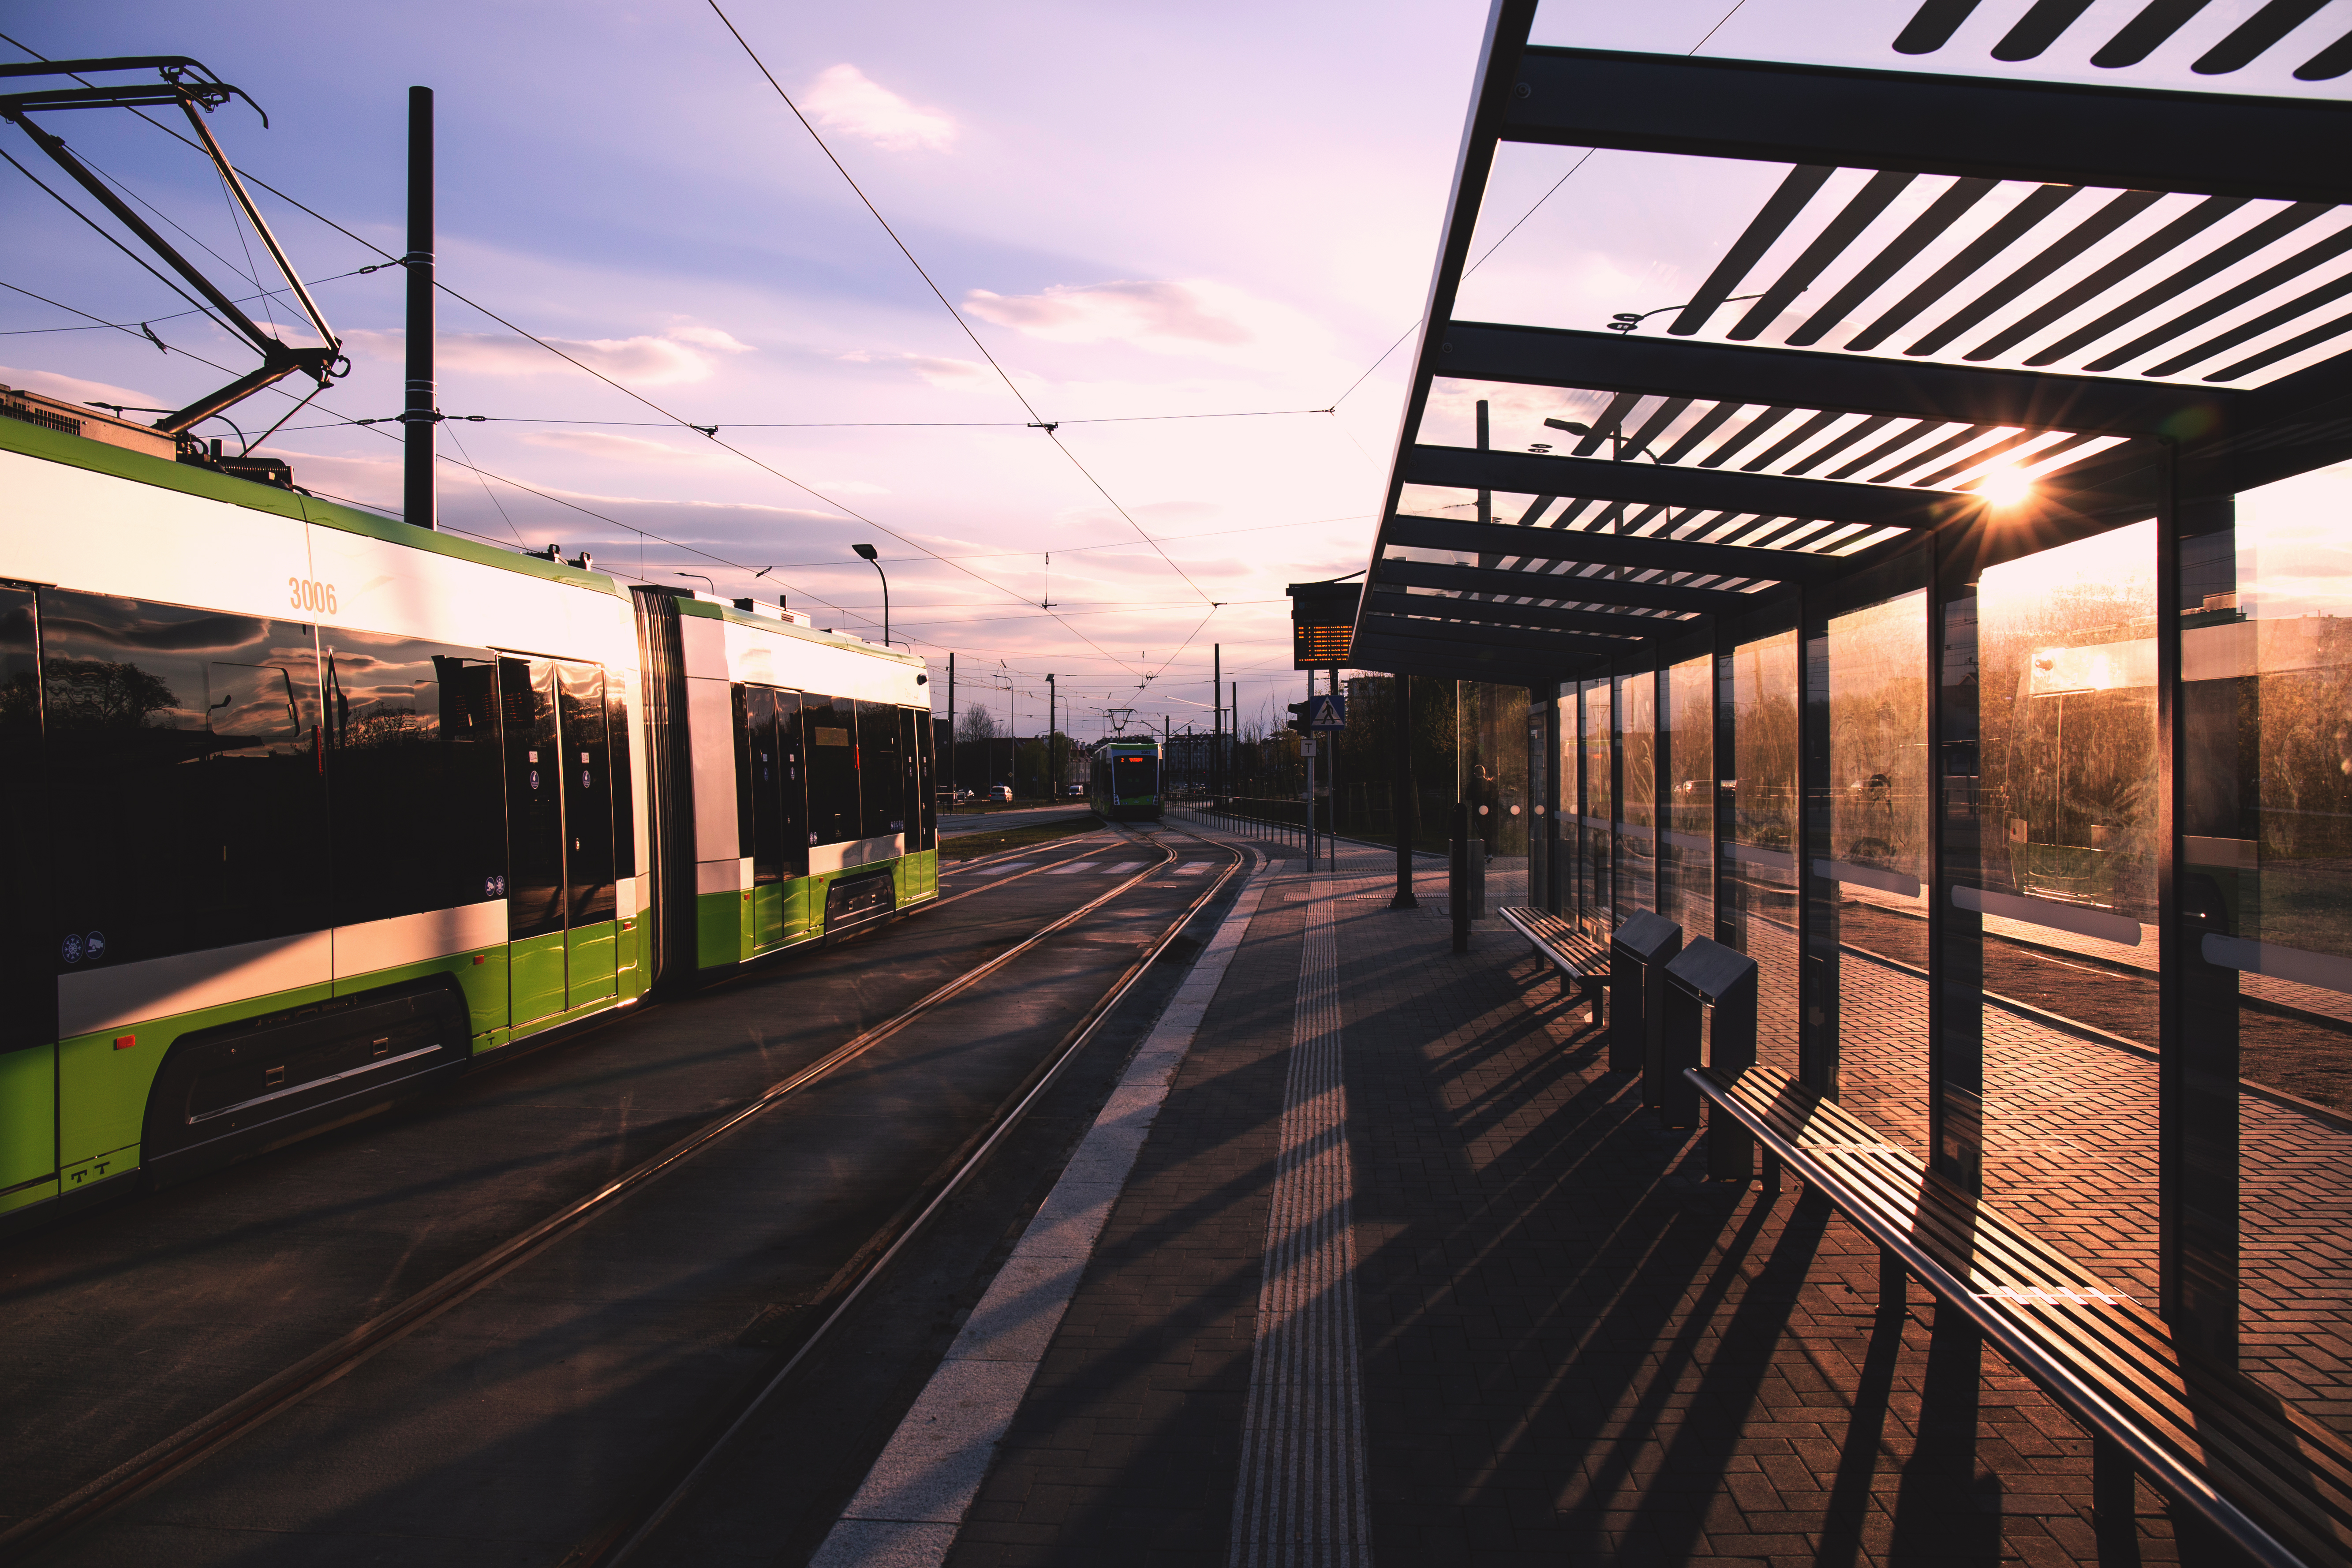
track, train, trolley, tram, transportation, transport, line, vehicle, train station, electricity, public transportation, public transport, tramcar, infrastructure, shape, rail transport, urban area, residential area, metropolitan area, tram lines, transport system, trolley cars